Fresville

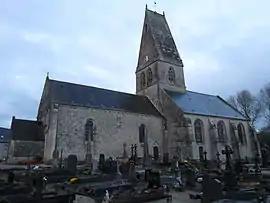
The church of Saint-Martin

Fresville is a commune in the Manche department in north-western France.